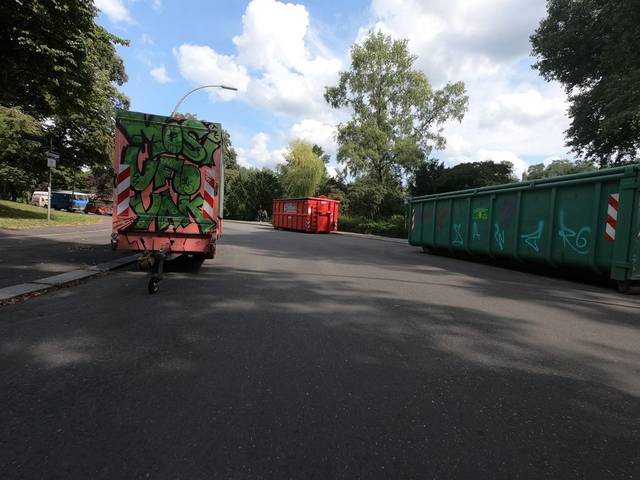
Region: Germany
Coordinates: 52.494, 13.443